Henry W. Merriam

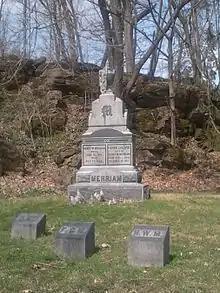
Gravestone of Henry W. Merriam and his wife Frances Merriam in Newton Cemetery in Newton, New Jersey

Merriam died on 26 October 1900 in Newton, New Jersey and was buried in Newton Cemetery.